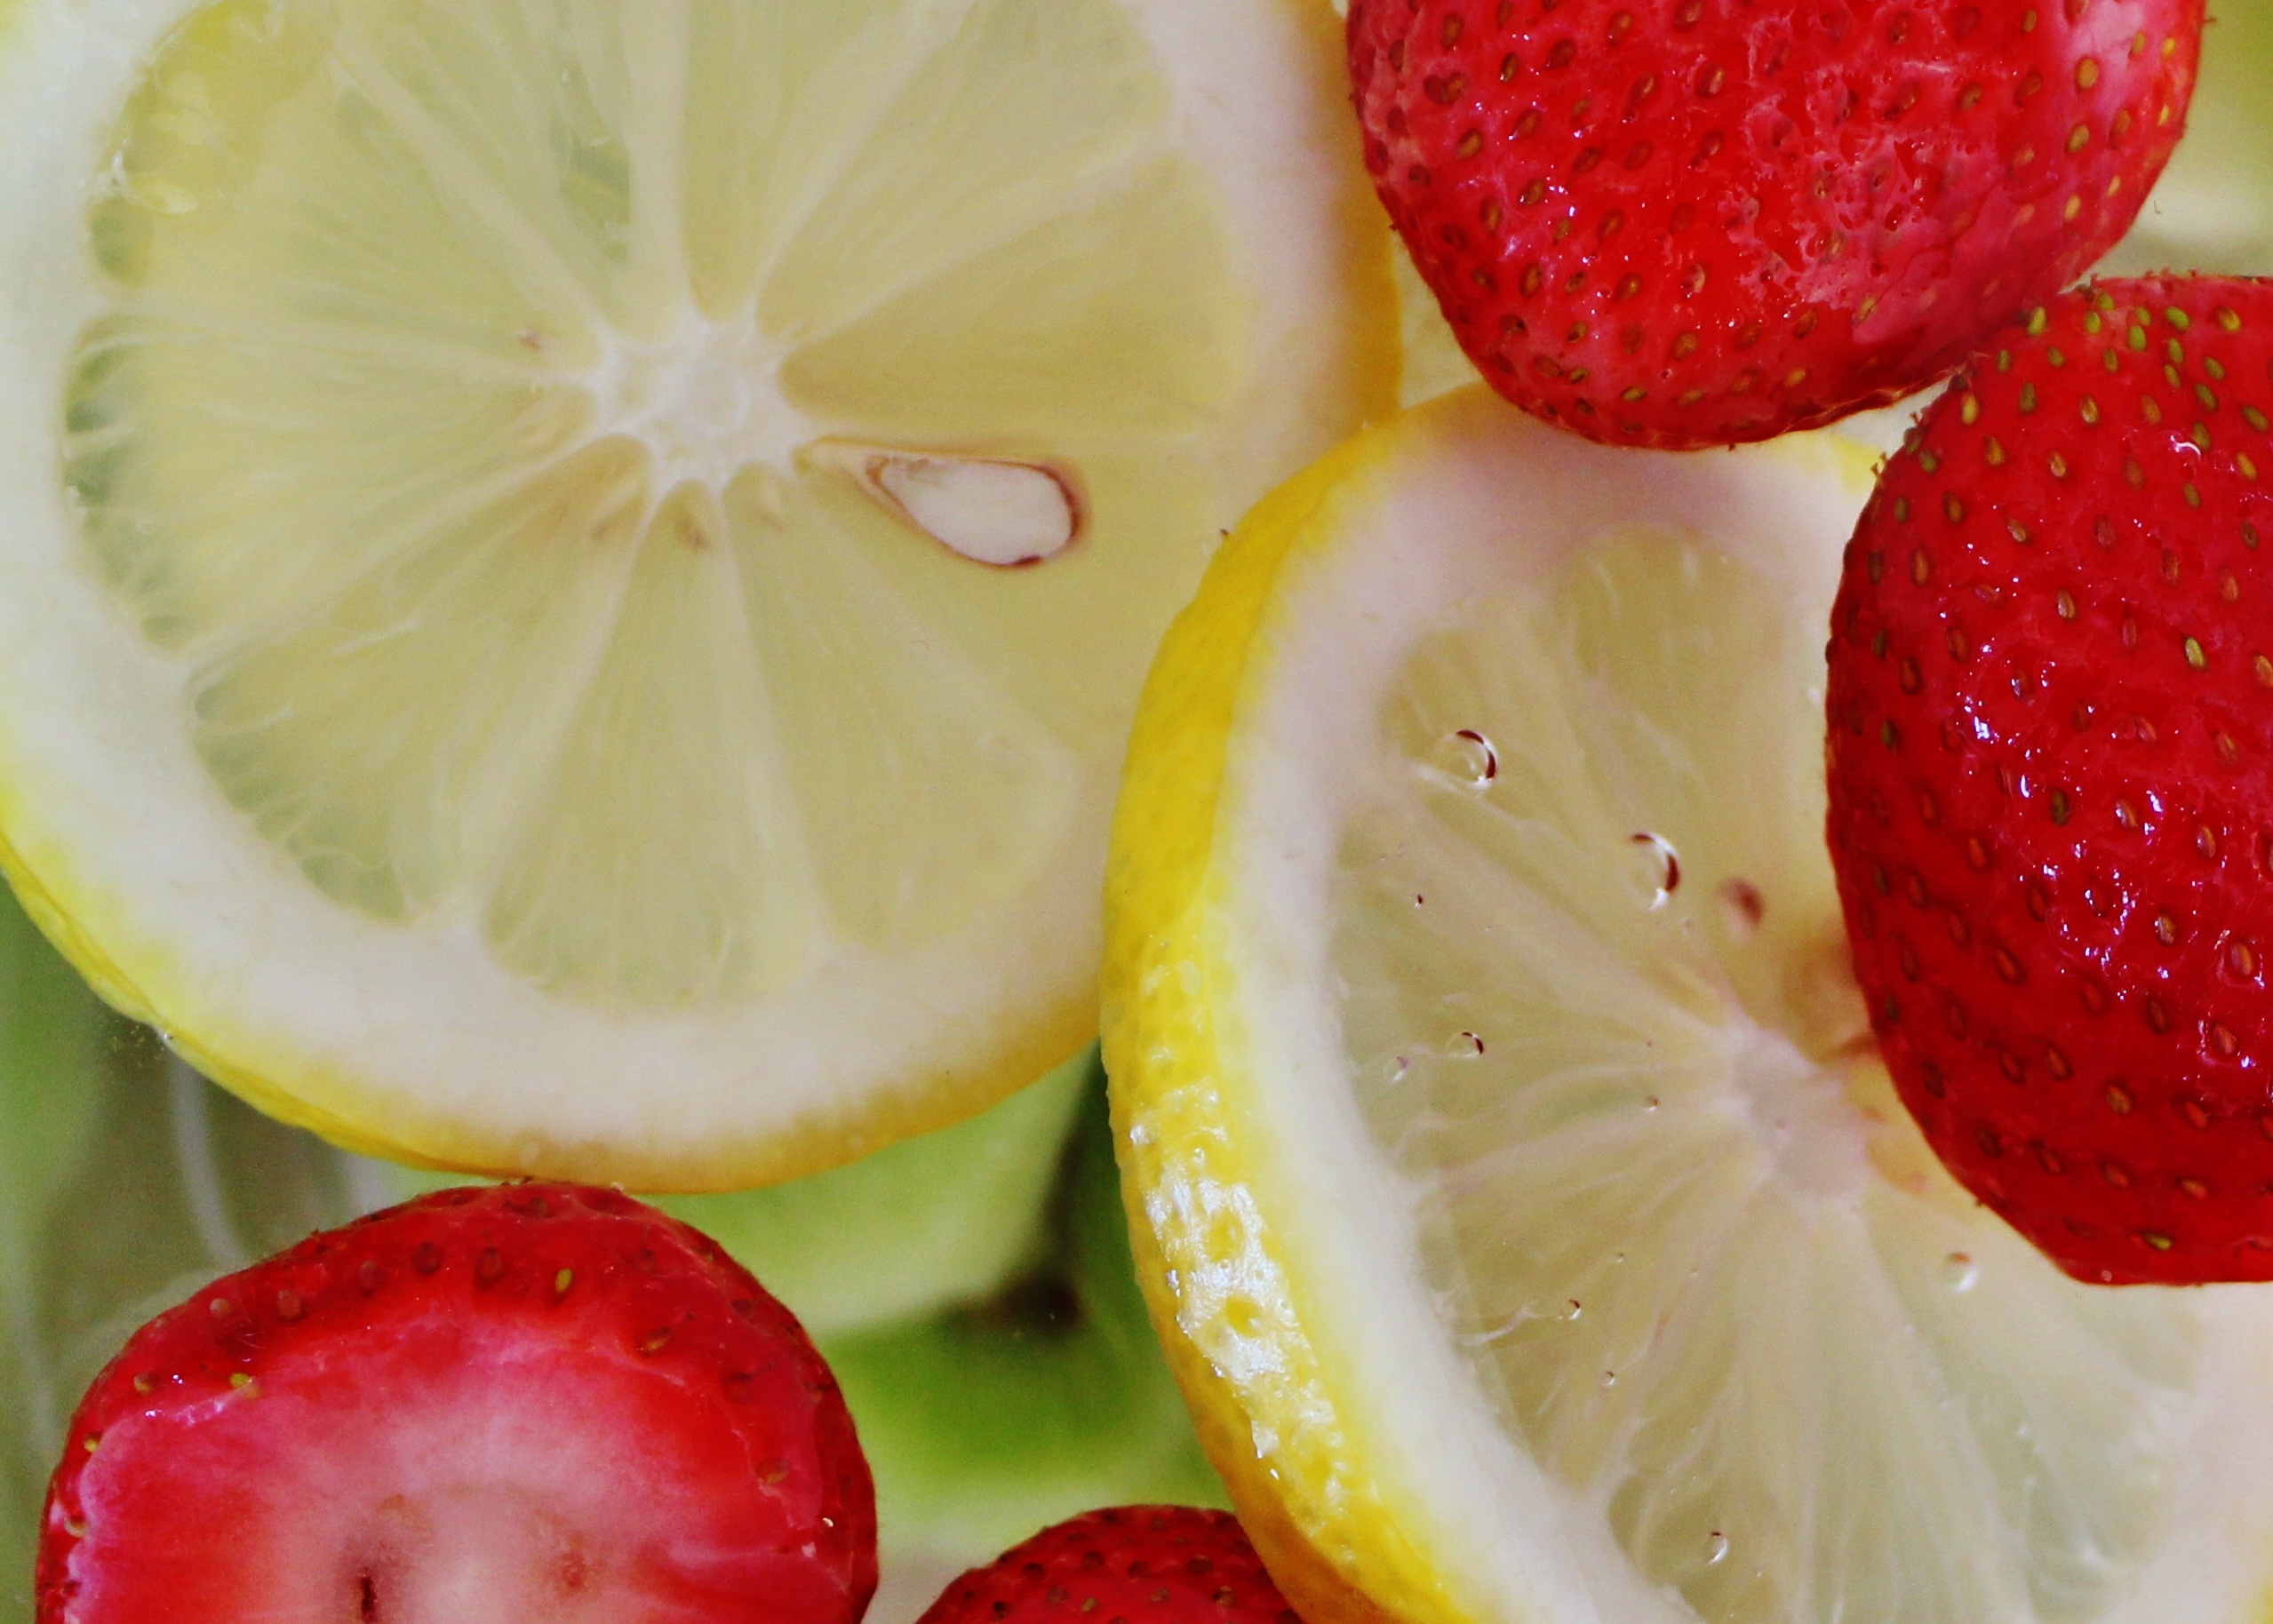
plant, fruit, food, produce, strawberry, kiwi, fruits, refreshment, strawberries, citrus, lemons, citrus fruits, flowering plant, land plant